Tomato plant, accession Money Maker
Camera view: horizontal (90 deg, fisheye); turntable rotation: 150 degrees
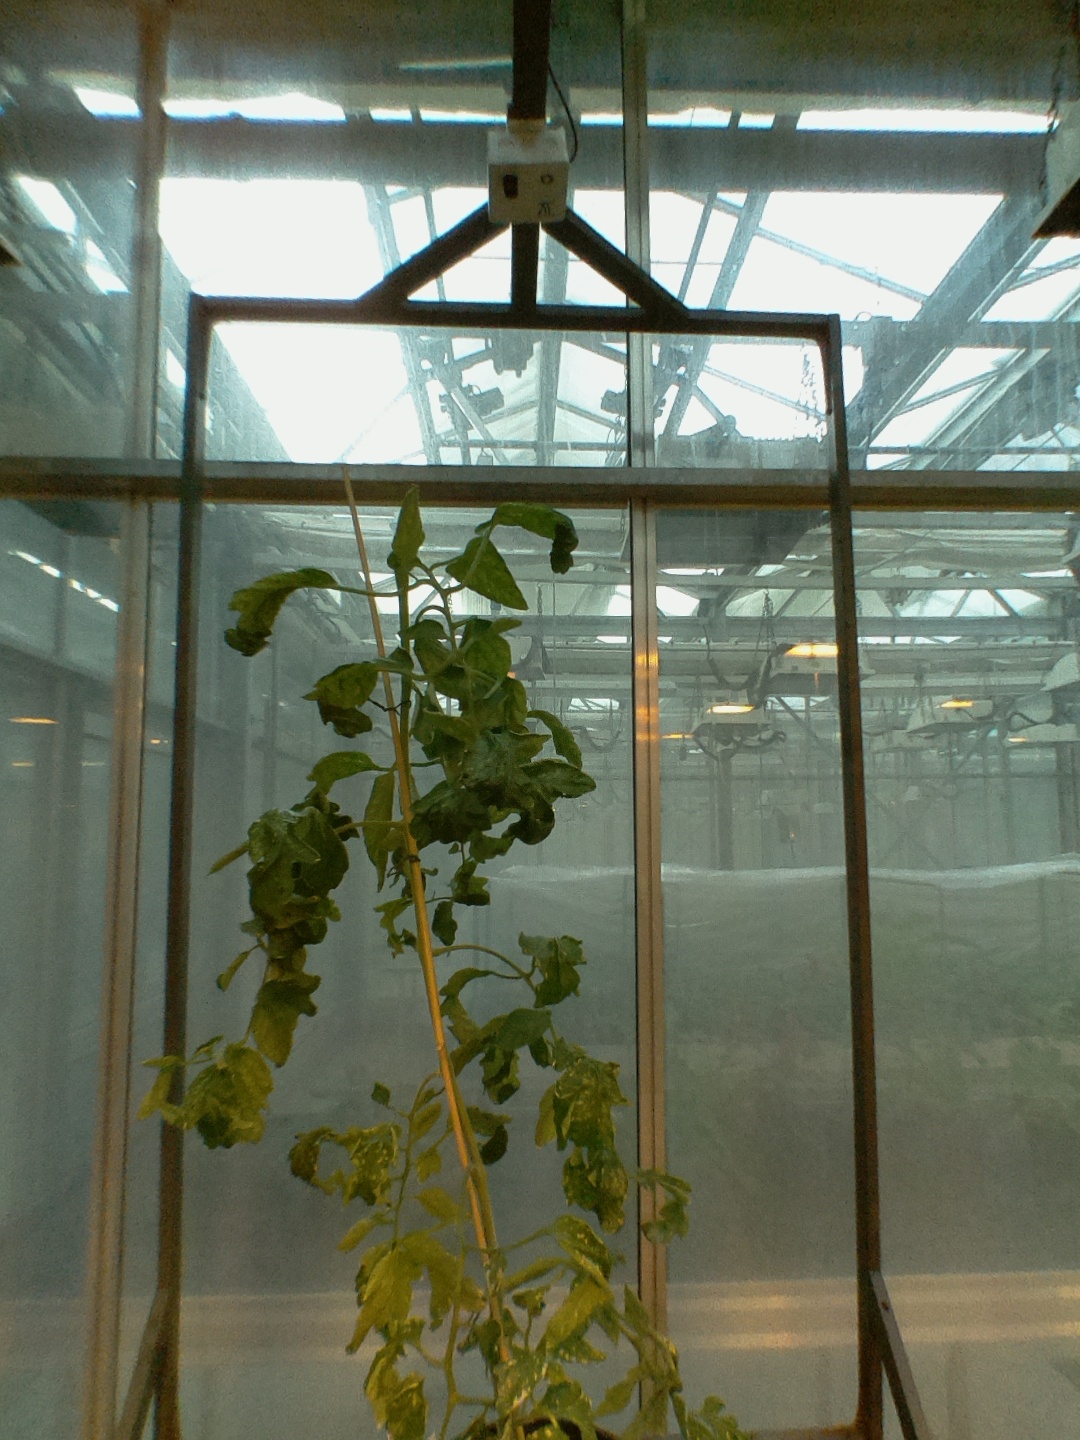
BBCH growth stage 52: 2 inflorescences visible